Joanna Francesa

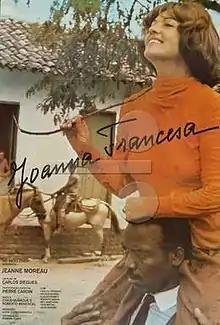
Theatrical release poster

Joanna Francesa is a 1973 French-Brazilian romantic drama film directed by Carlos Diegues and starring Jeanne Moreau, Eliezer Gomes and Carlos Kroeber.